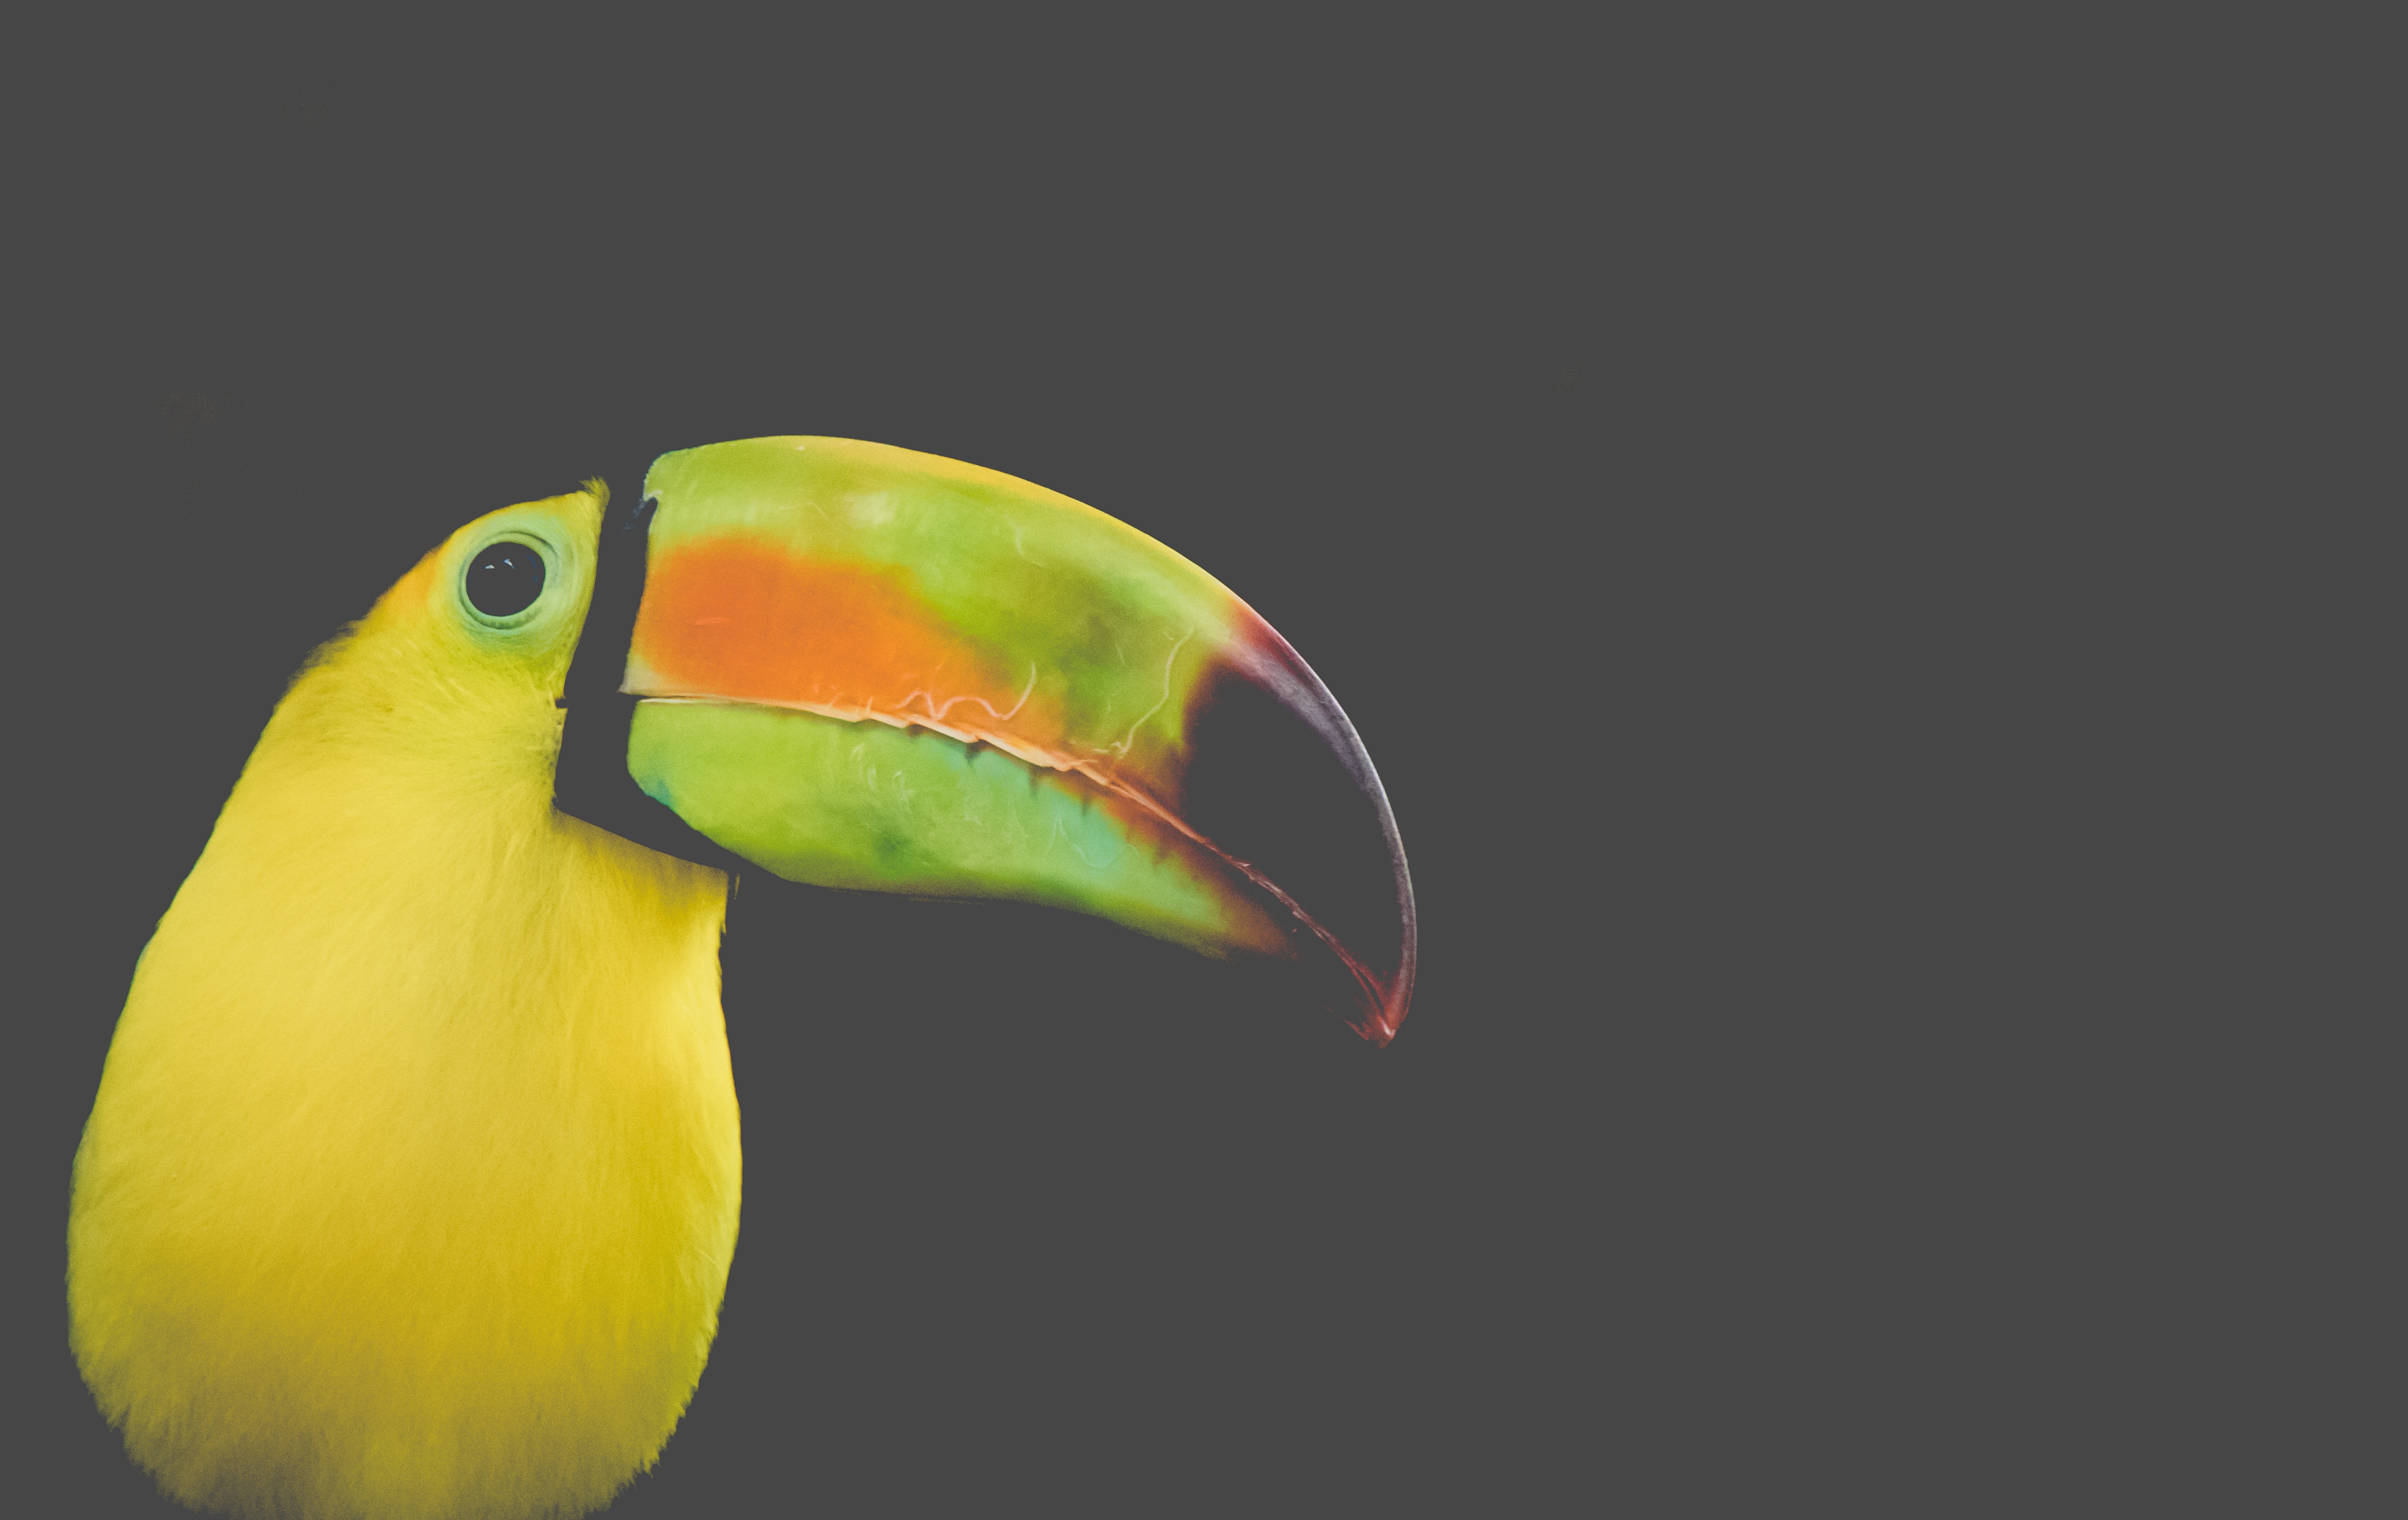
toucan, bird, beak, piciformes, organism